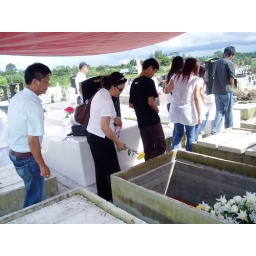
Andrew bro in law Kenneth in white shirt